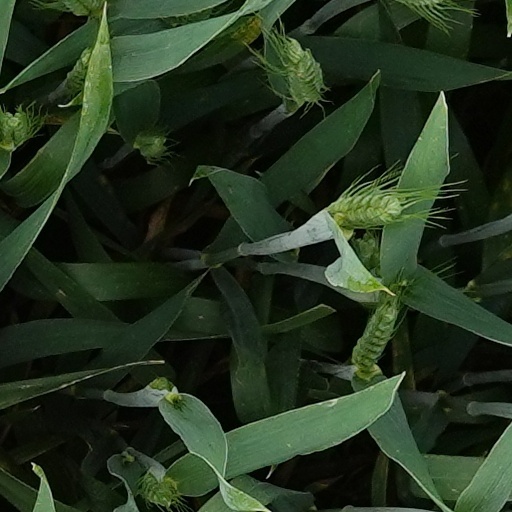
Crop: wheat